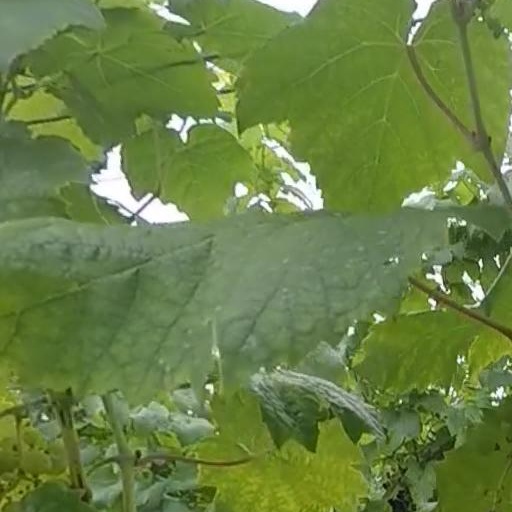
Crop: grape